Mallika Sherawat

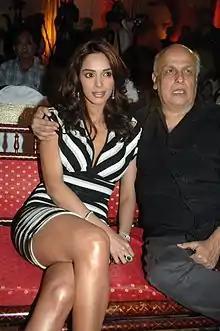
Mallika Sherawat with Mahesh Bhatt, 2007

In 2009, Sherawat starred in a Hollywood film named "Hisss", co-starring Irrfan Khan and directed by Jennifer Lynch. The story, based on the legend of Nāga, is an independent co-production between the United States and India. Endeavour Independent bought the distribution rights of "Hisss". Sherawat promoted it with live snakes at the Cannes Film Festival 2010. "Hisss" was released in all major Indian languages on 22 October 2010.